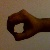
The image shows a hand gesture representing the number 0 in Indian Sign Language.